Antisemitism in France

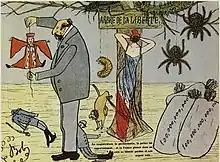
Caricature by Gyp of Cornelius Herz, protagonist of Panama scandale

The "", directed at first by Ernest Jouin and later by Canon Schaefer, leader of the , went from 200 subscribers in 1912 to 2000 in 1932. The Catholic journalist Léon de Poncins, a follower of conspiracy theories and a contributor to many newspapers (including "Le Figaro", directed by François Coty, or "L'Ami du Peuple," subtitled "Weekly magazine of action against occult forces" participated in it, as did the occultist Pierre Virion, who founded an association after the war with General Weygand, the Vichy Minister of National Defense, before enforcing racist laws in North Africa.